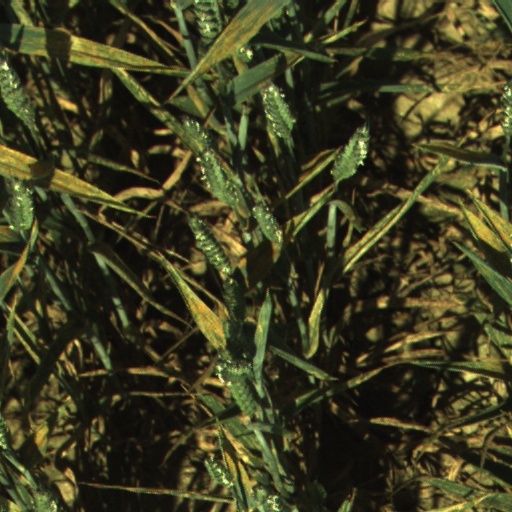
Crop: wheat